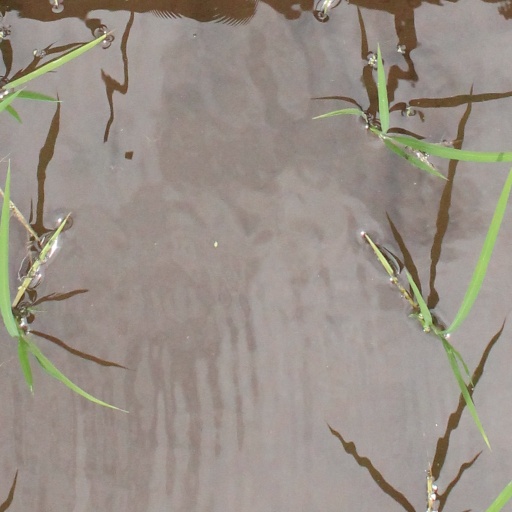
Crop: rice